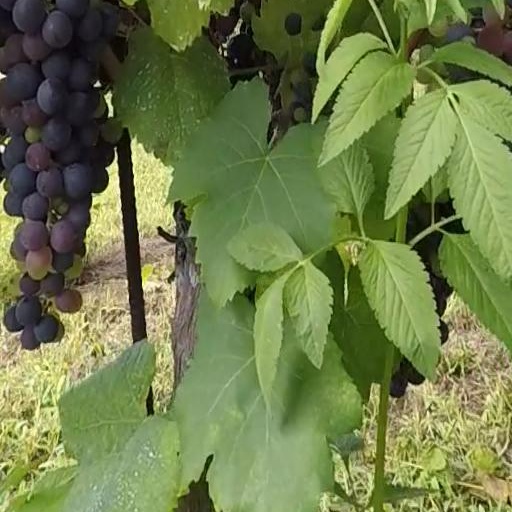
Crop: grape